Element One

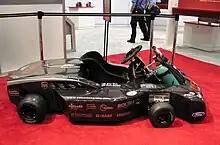
Element One race vehicle at the 2009 North American International Auto Show.

Element One is Lawrence Technological University's race team from Detroit, Michigan that competed in the 2008 Formula Zero Championship, the world's first hydrogen fuel cell race series.